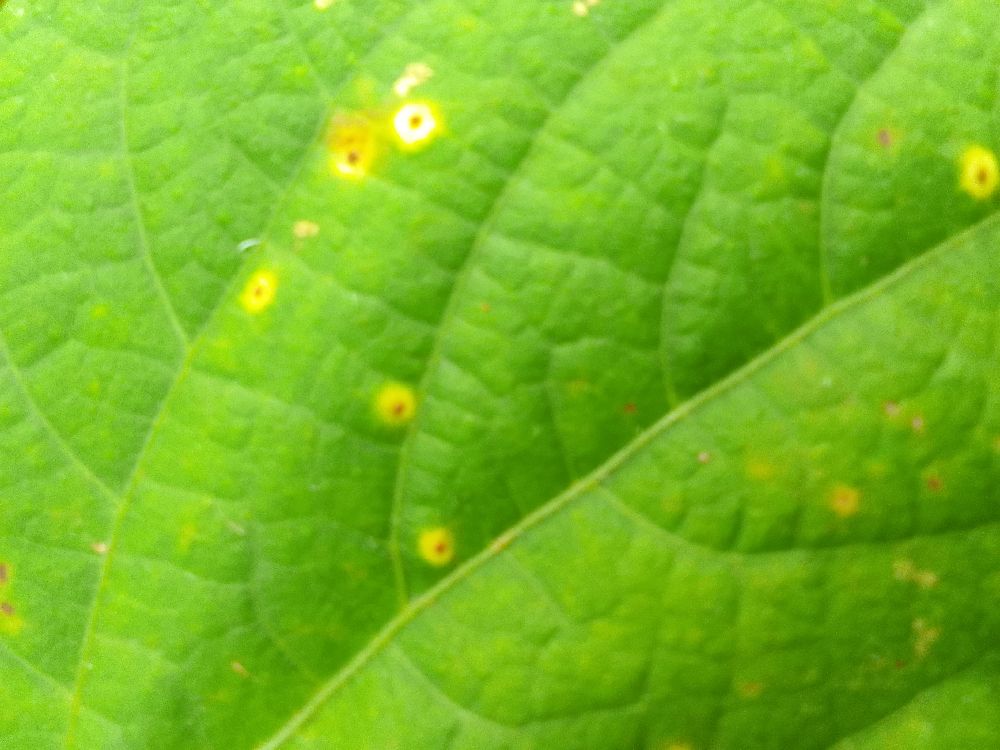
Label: rust